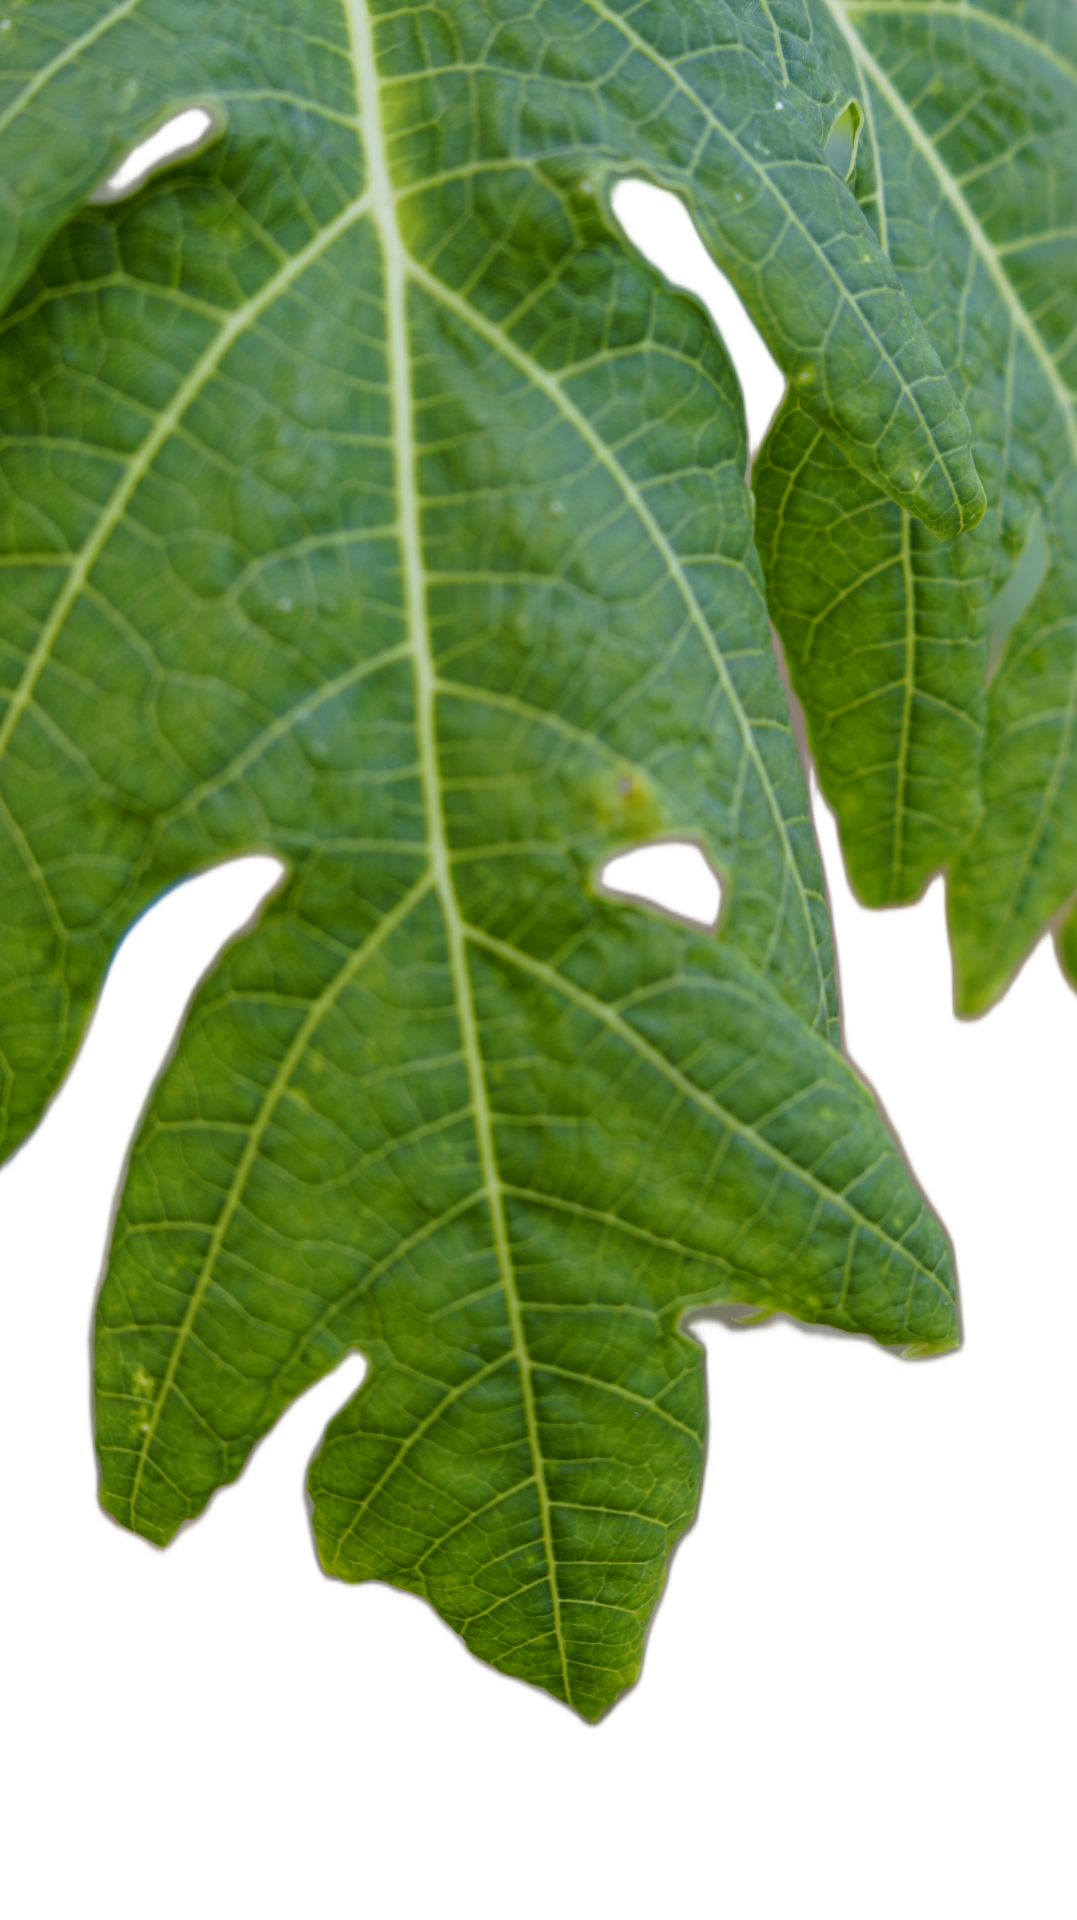
Crop: Papaya
Label: Curled_Yellow_Spot